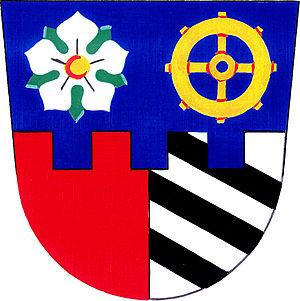
Uhřice est une commune du district de Vyškov, dans la région de Moravie-du-Sud, en République tchèque. Sa population s'élevait à 250 habitants en 2017.